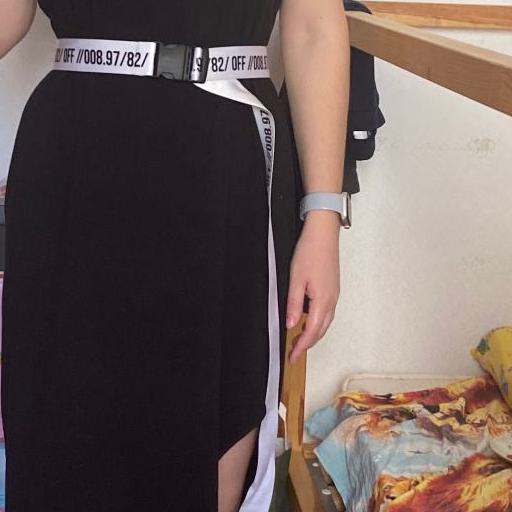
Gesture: no_gesture